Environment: real
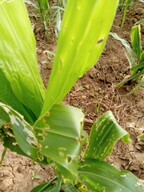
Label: fall_armyworm